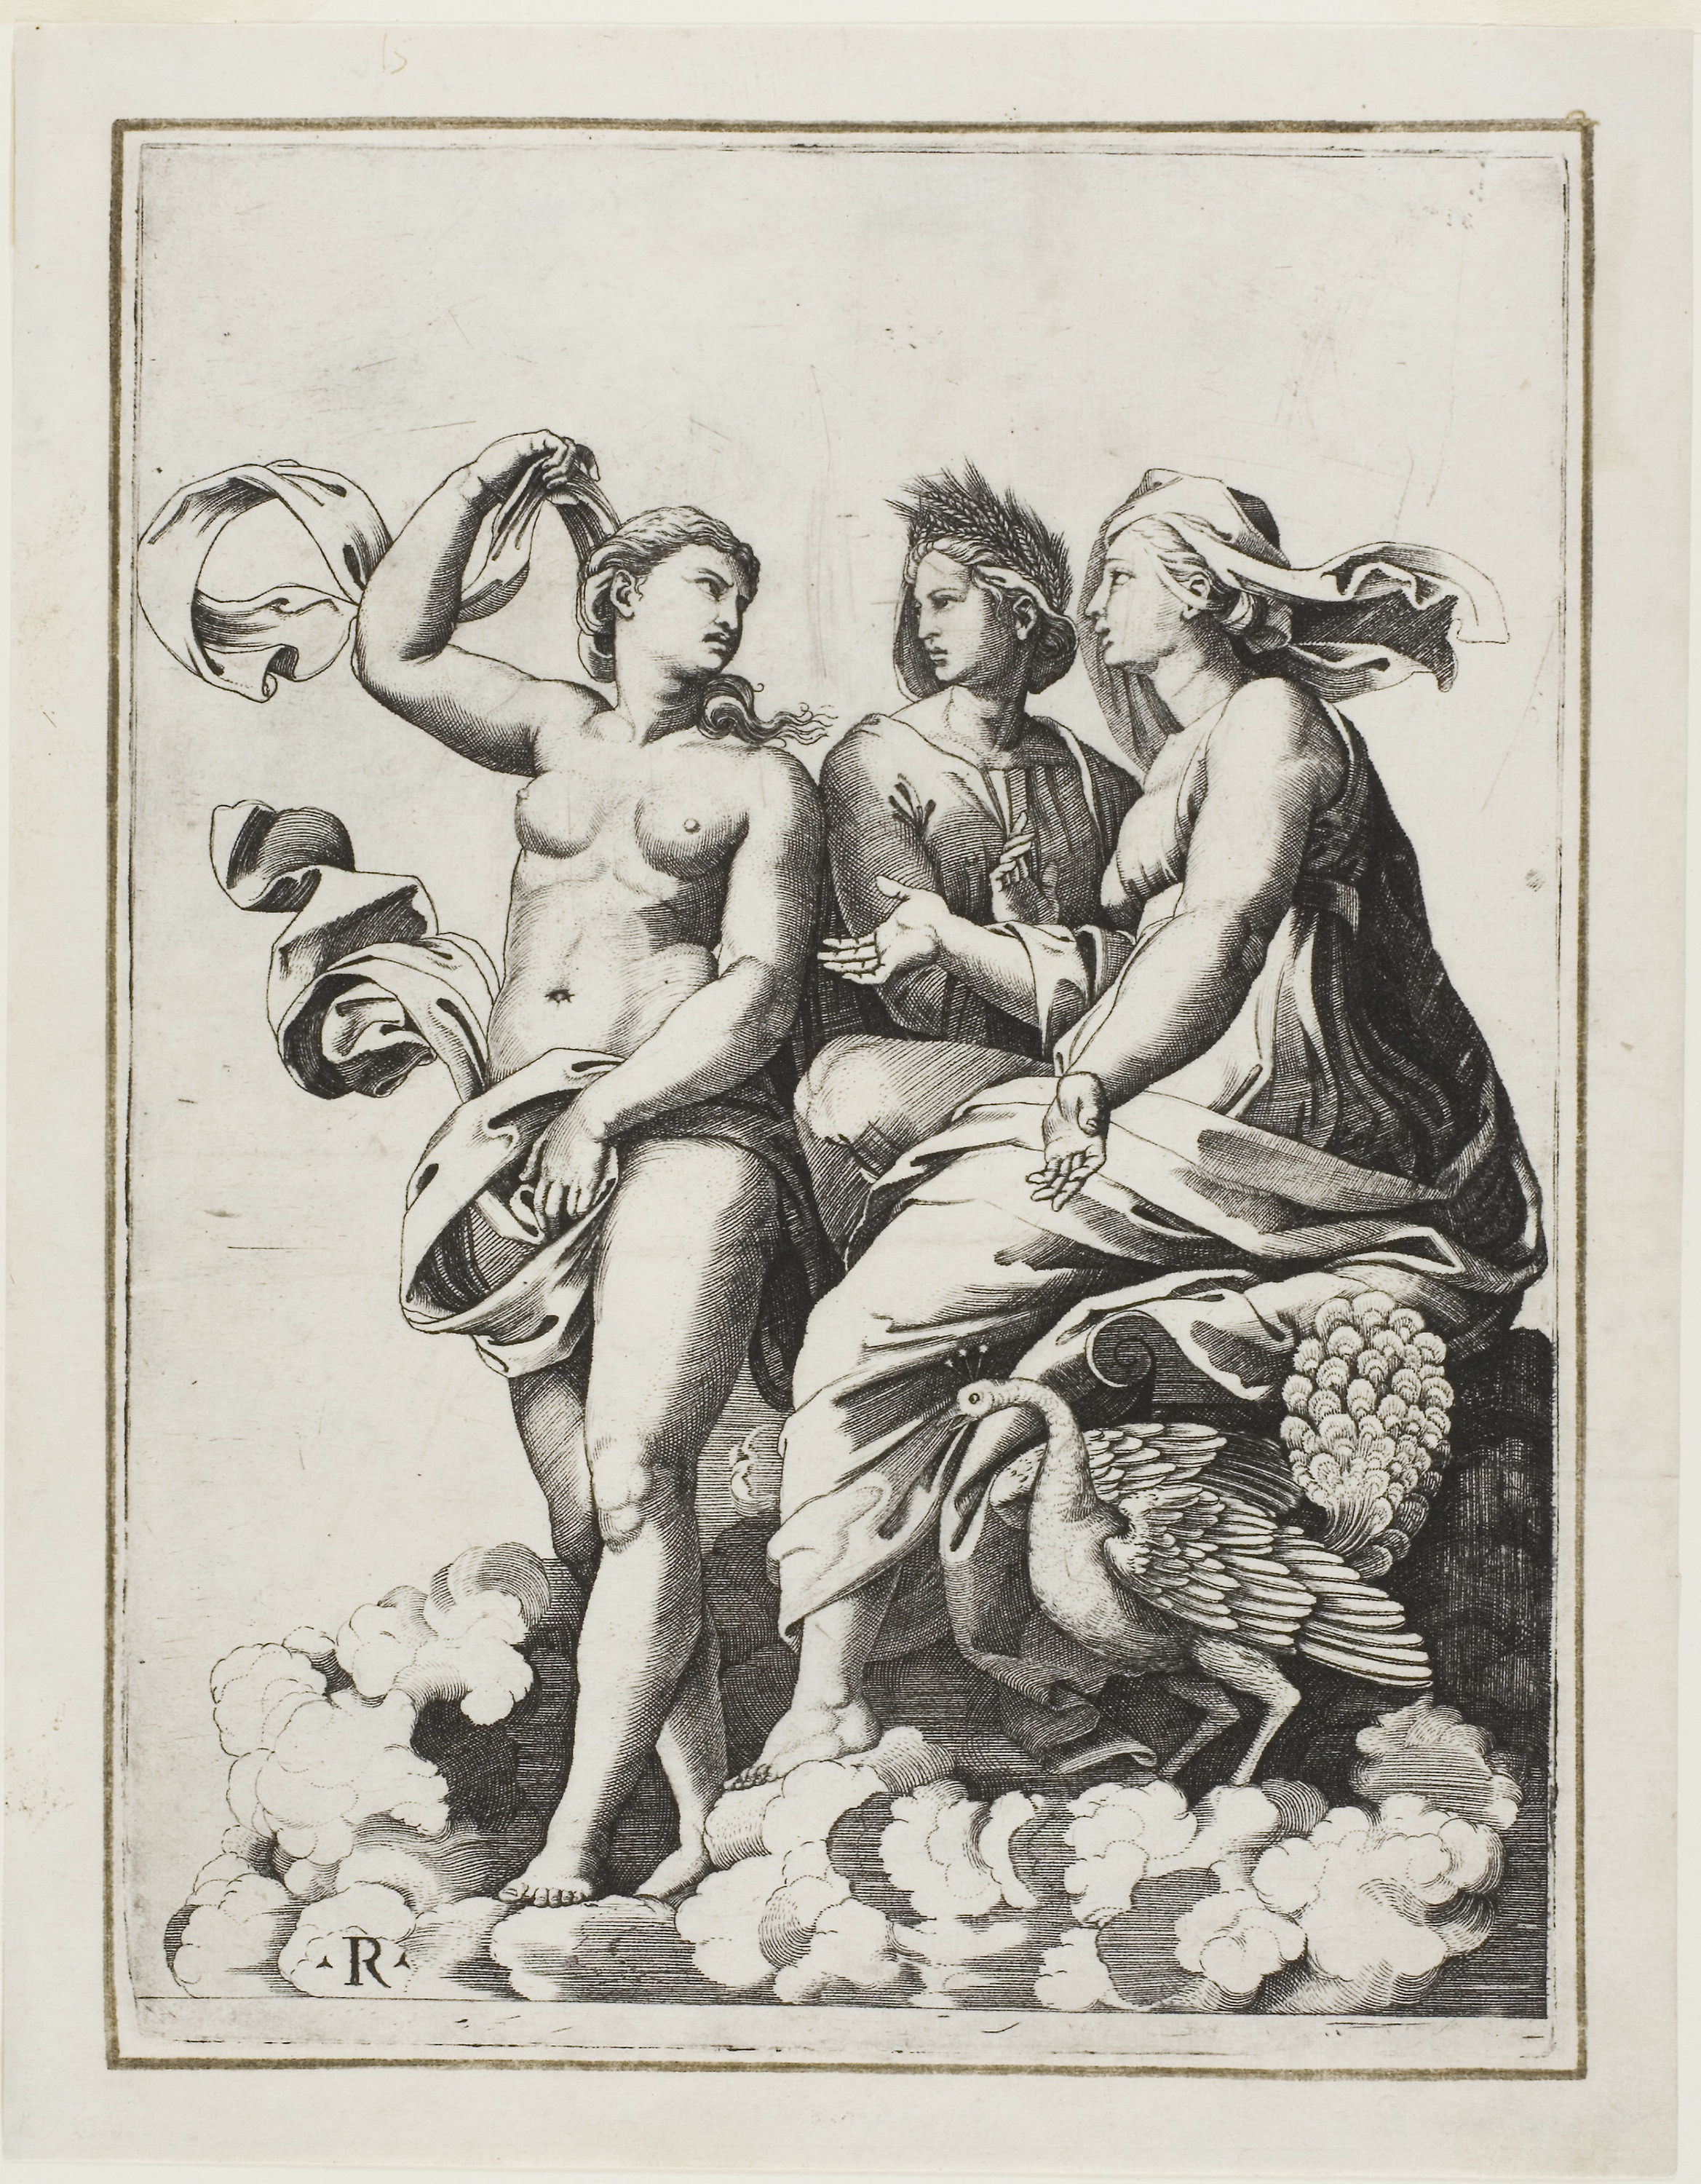
art, black and white, history, artwork, illustration, picture frame, mythology, human behavior, drawing, figure drawing, visual arts